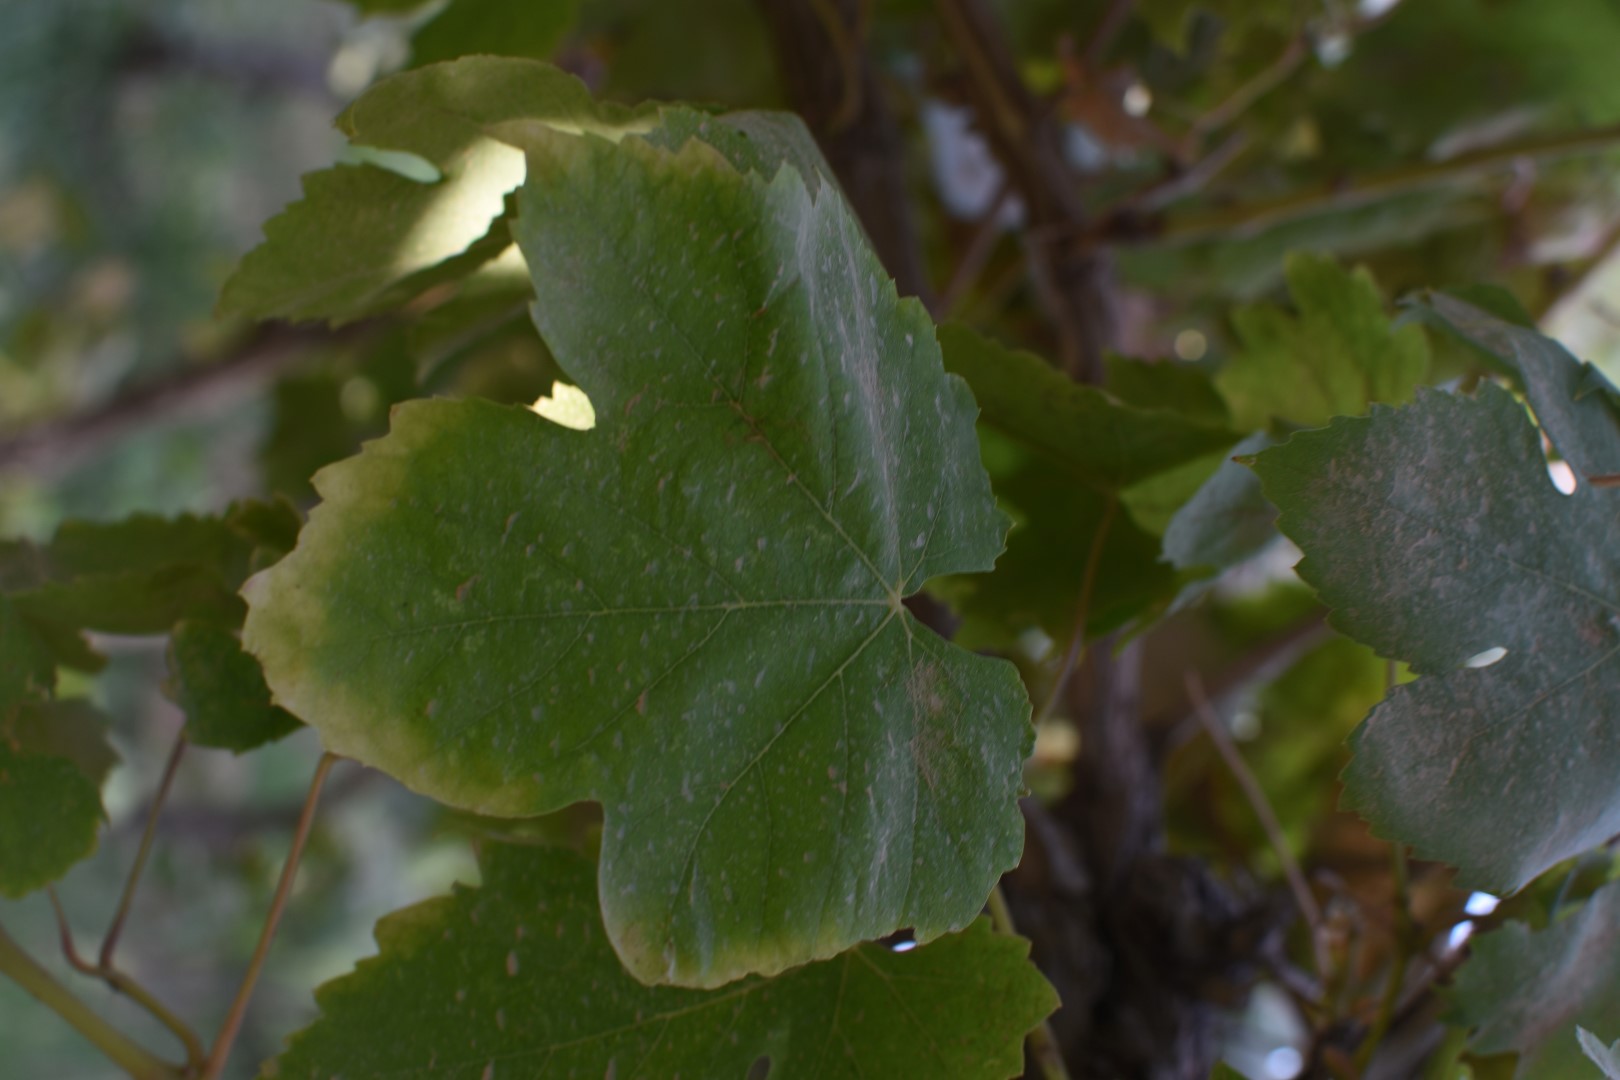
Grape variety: Thompson Seedless